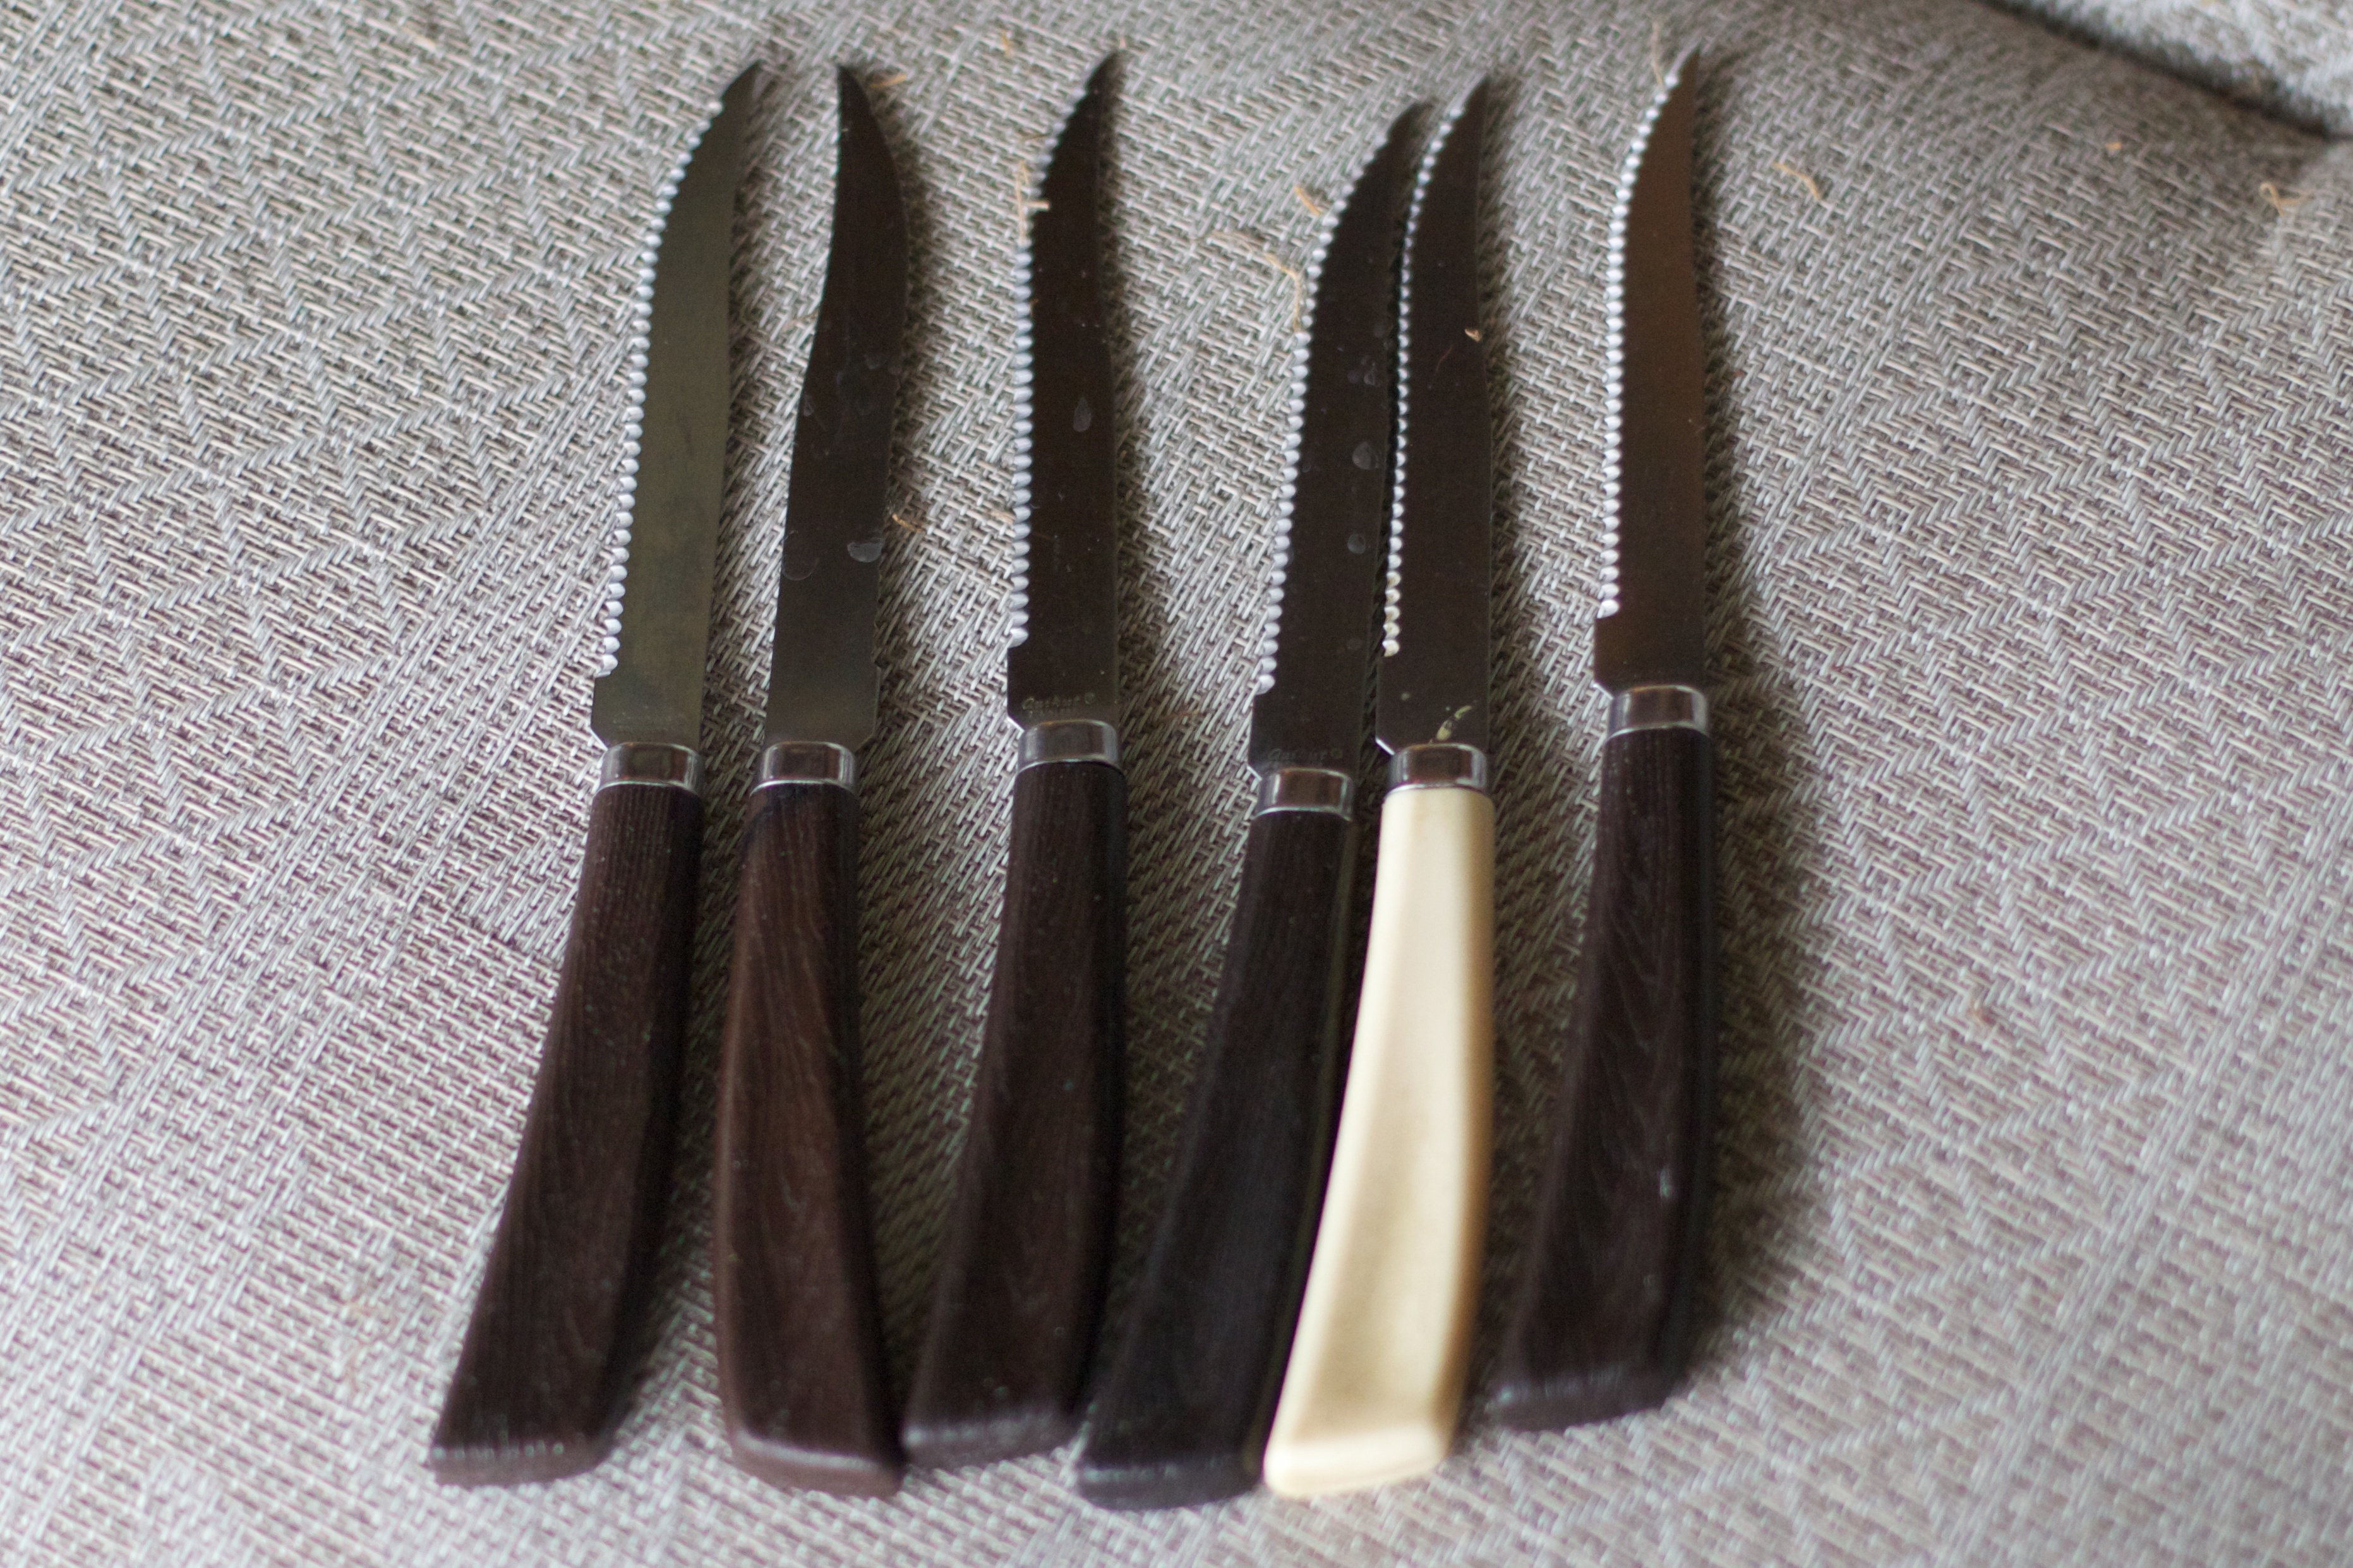
hand, leather, product, textile, odyssey